Answer in natural language. Considering the relative positions, where is gray oval dog bed with respect to Window? Choose between the following options: left or right
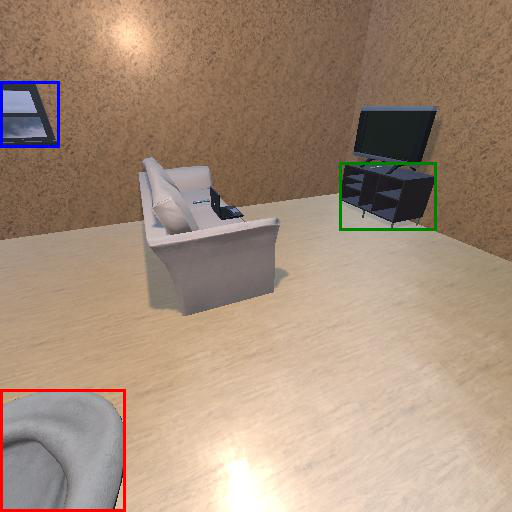
<answer>right</answer>